Putt-Putt Joins the Parade

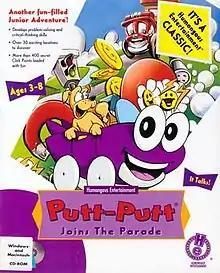
Windows / Macintosh cover art featuring Putt-Putt and Pep (both foreground) and Smokey (background)

Putt-Putt Joins the Parade is a 1992 video game and the first of seven adventure games in the "Putt-Putt" series of games developed and published by Humongous Entertainment. Upon release, the game sold over 300,000 copies. The combined sales of "Putt-Putt Joins the Parade", "Putt-Putt Goes to the Moon" and "Putt-Putt Saves the Zoo" surpassed one million units by June 1997. This is also the first game produced by Humongous Entertainment.